Political positions of Harry Reid

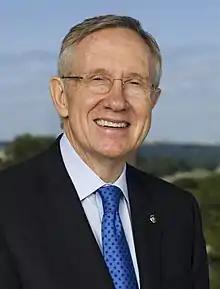
Reid in 2009

Former United States Senator Harry Reid declared his position on many political issues through his public comments and his senatorial voting record.